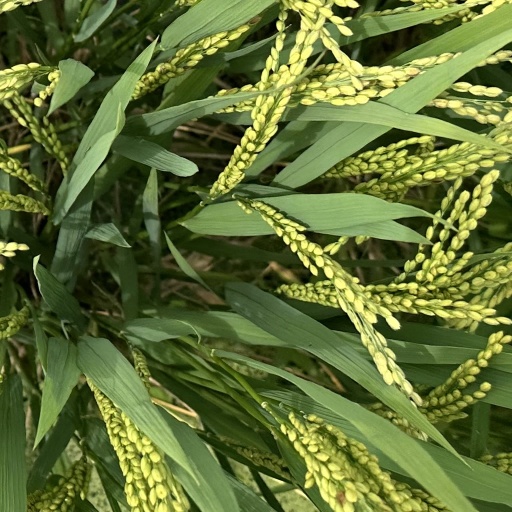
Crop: rice